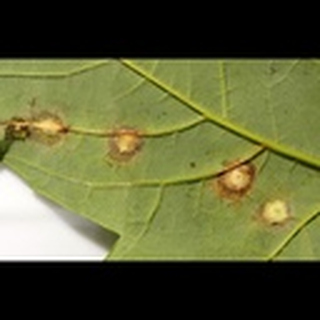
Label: cotton_target_spot